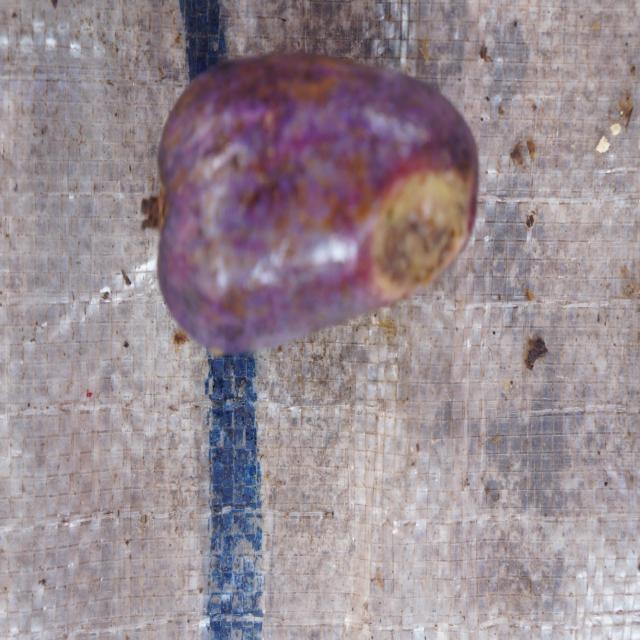
Plum grade: rotten